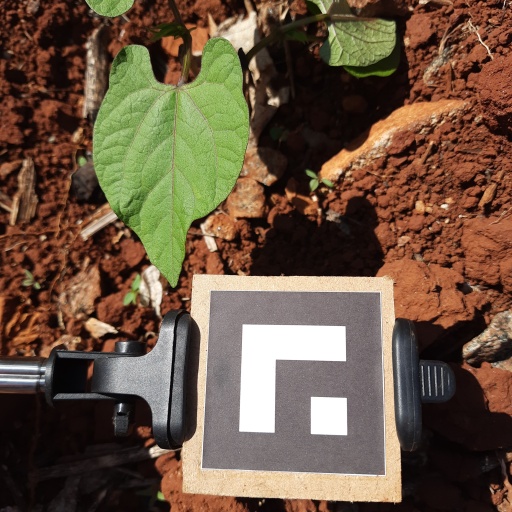
Observations: wavy surface, no eating holes, under sunlight